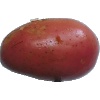
Label: Potato Red Washed 1